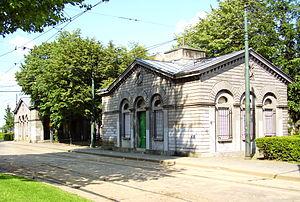
Sous l'appellation Porte de Bruxelles sont désignées à la fois, les portes défensives médiévales, et les portes d'octroi de la ville historique de Bruxelles.
Cet article recense le patrimoine immobilier protégé à Bruxelles-ville. Le patrimoine immobilier protégé fait partie du patrimoine culturel en Belgique.
La Porte de Ninove est une porte de Bruxelles située sur la petite ceinture, entre la porte de Flandre et la porte d'Anderlecht. Elle relie l'ancienne rue de Ninove à la chaussée de Ninove.
La seconde enceinte de Bruxelles est un ensemble de fortifications construites entre 1356 et 1383.